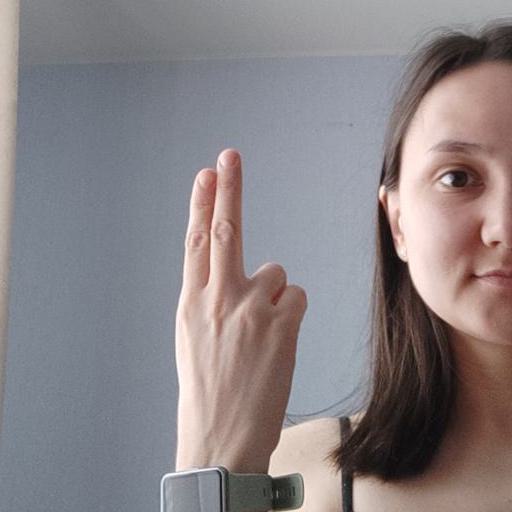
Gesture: two_up_inverted